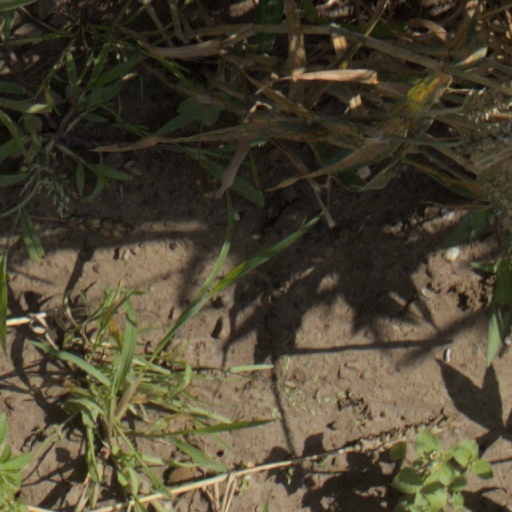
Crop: wheat